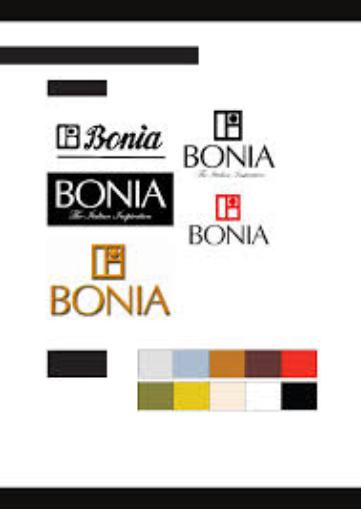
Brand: Bonia
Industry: Clothes